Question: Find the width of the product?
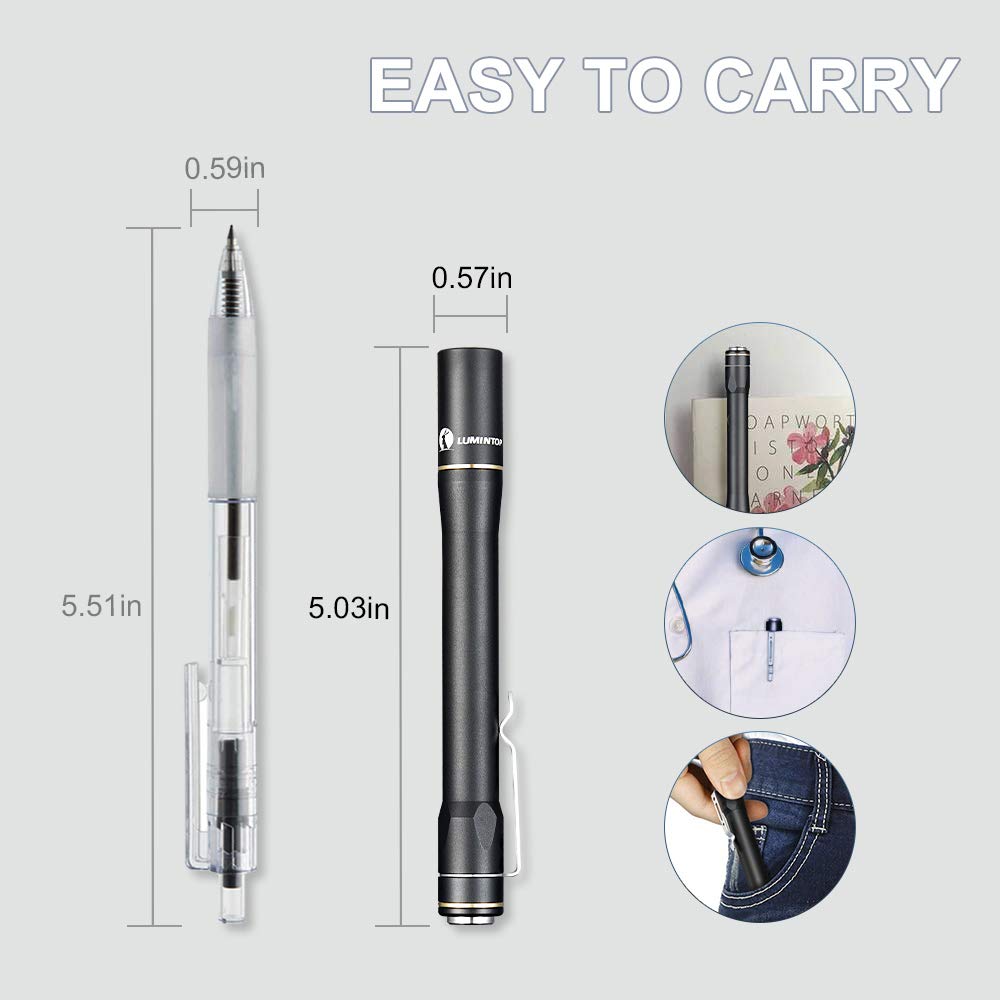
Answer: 0.57 inch